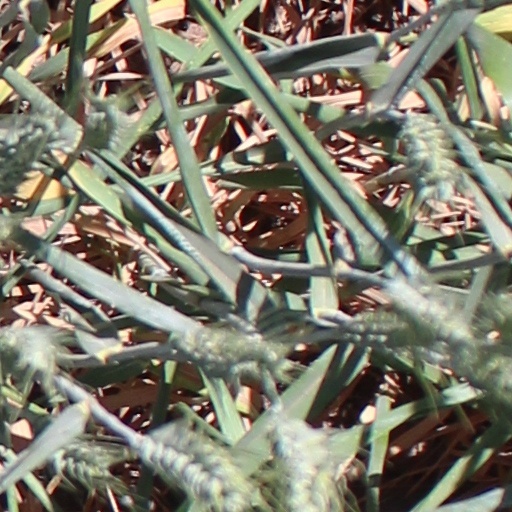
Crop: wheat